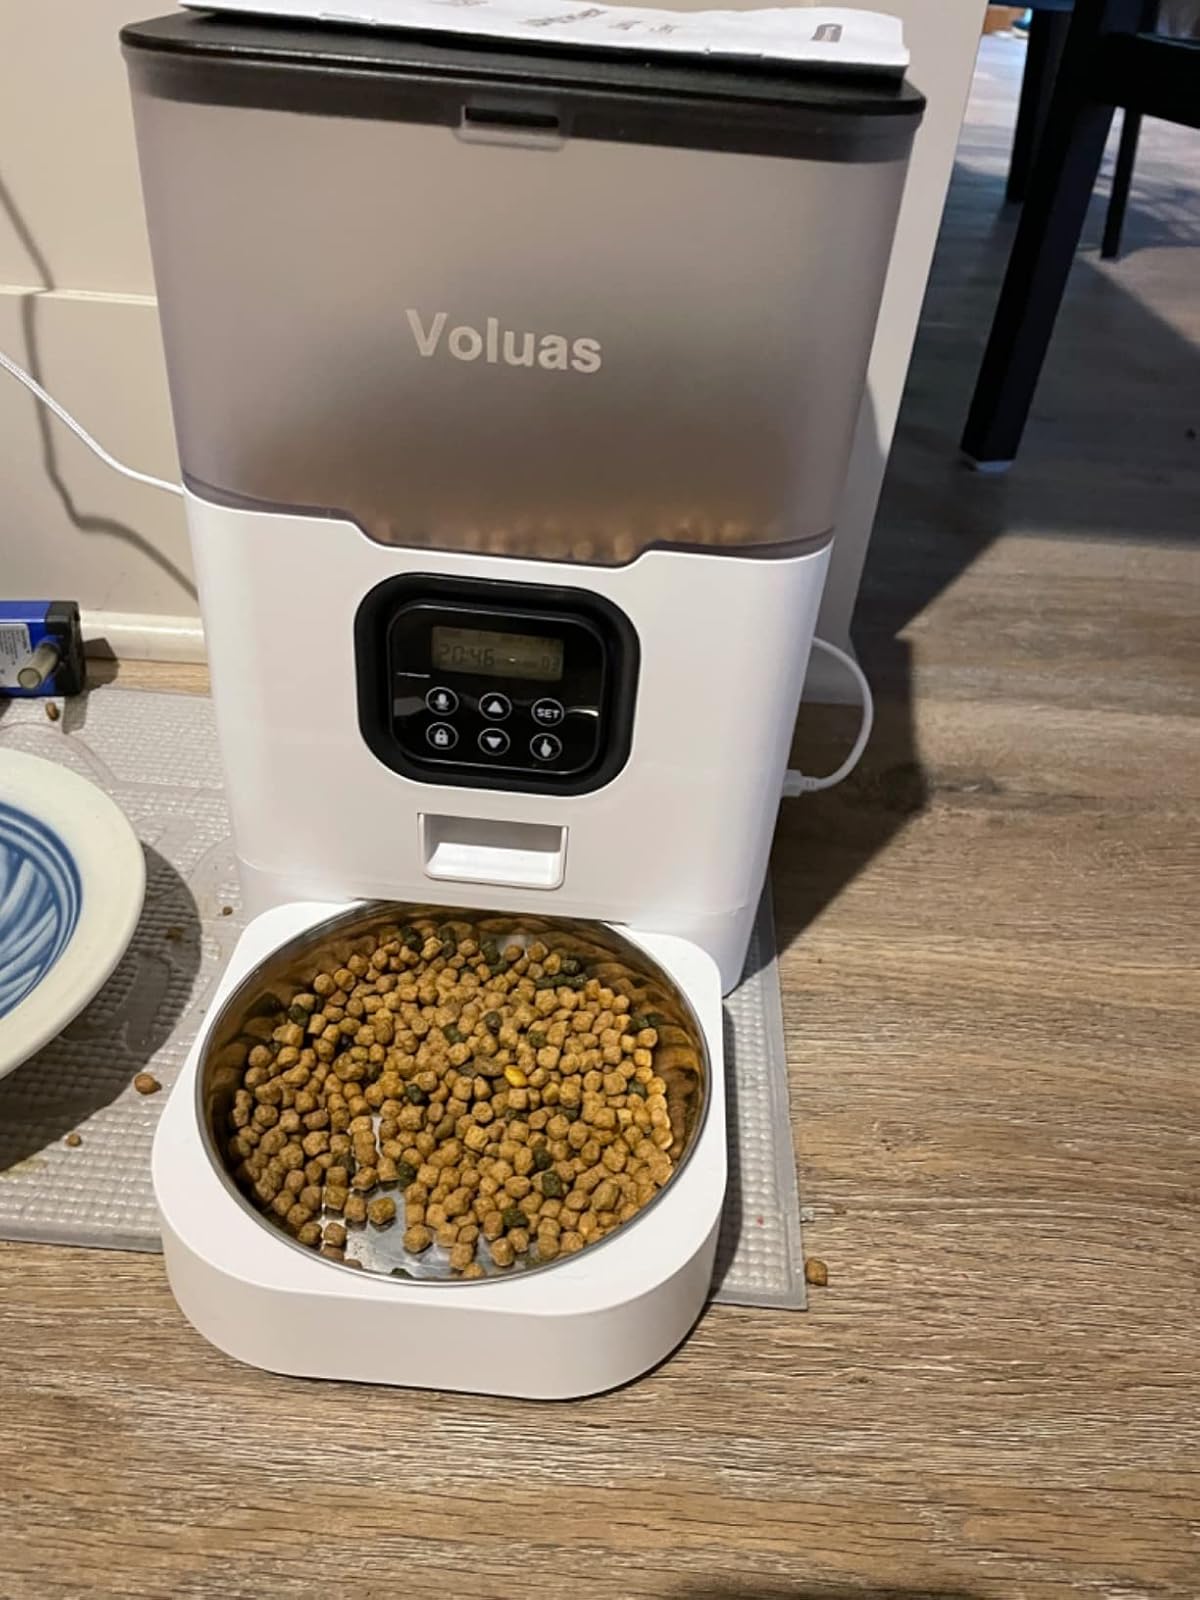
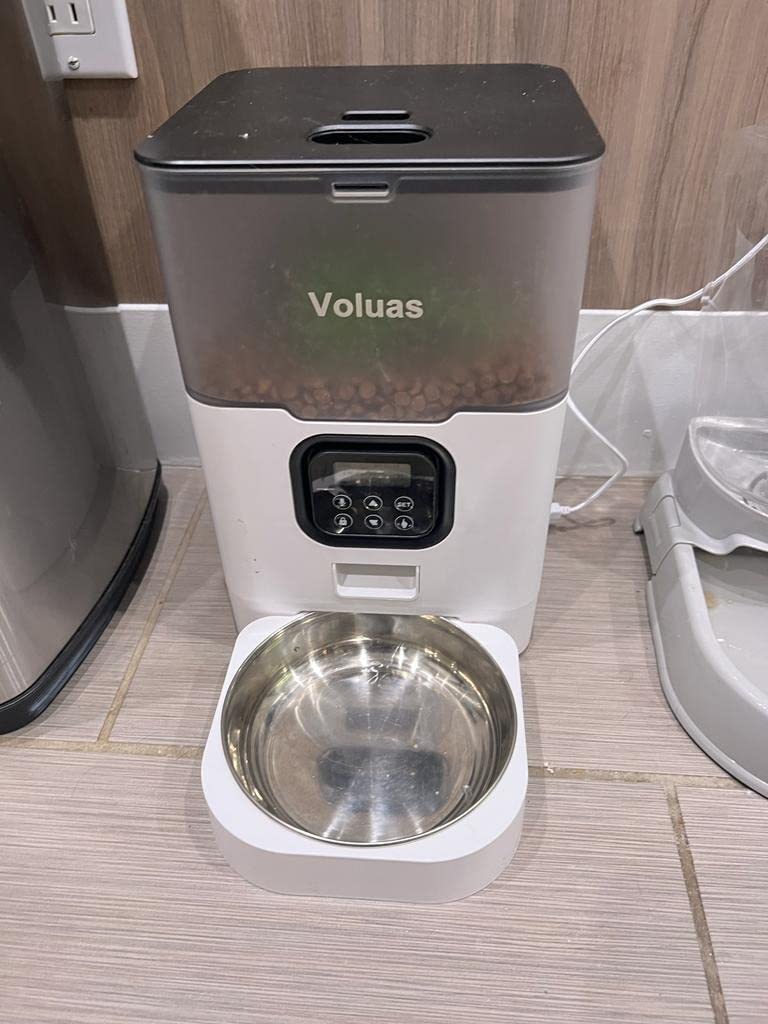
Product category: items_feeder
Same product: yes